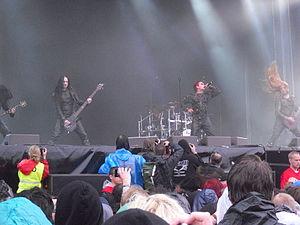
Le Metaltown Festival est un festival de heavy metal qui se déroue sur deux jours, à Göteborg en Suède. Depuis 2004, il se tenait à Frihamnen. L'édition 2011 s'est déroulée les 17 et 18 juin 2011 à Göteborg Galopp près de l'Aéroport de Göteborg-Landvetter.
Cradle of Filth est un groupe de black metal britannique, originaire de Suffolk, en Angleterre. Le groupe est fondé en 1991 par Darren « Daz » White, Jon Richard, Paul Ryan et Daniel Lloyd Davey, alias Dani Filth. Au cours de leur carrière, leur genre a évolué, débutant avec du death metal et se dirigeant progressivement vers un style de black metal symphonique. Cradle of Filth est couramment qualifié de groupe de metal extrême. Les textes abordent le satanisme, l’érotisme, le romantisme, le diable, la mythologie, et autres histoires d'horreur.